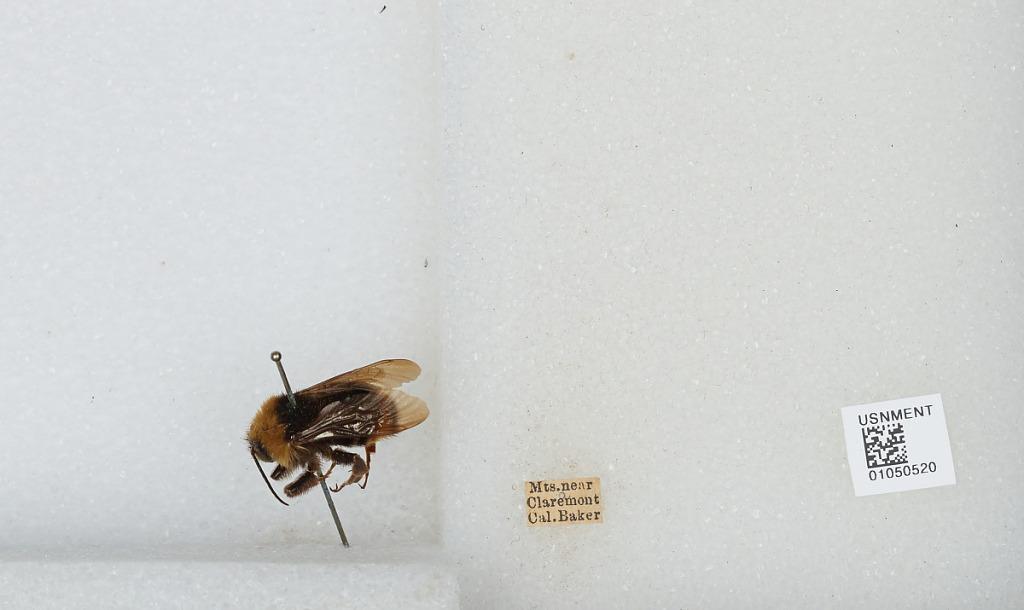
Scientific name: Bombus sp.
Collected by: Baker
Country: United States
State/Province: California
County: Plumas
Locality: Mountains near Claremont
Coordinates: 34.1628, -117.718